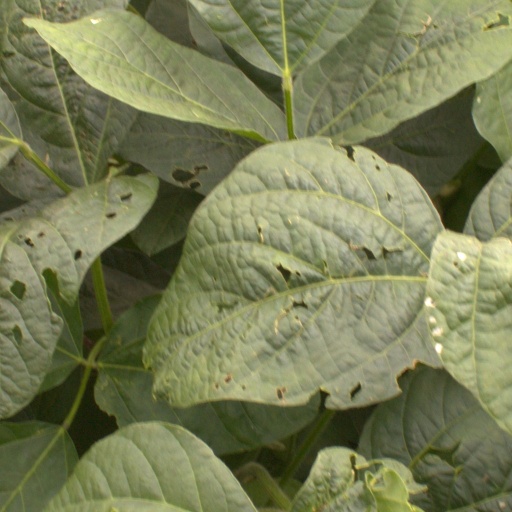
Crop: soybean